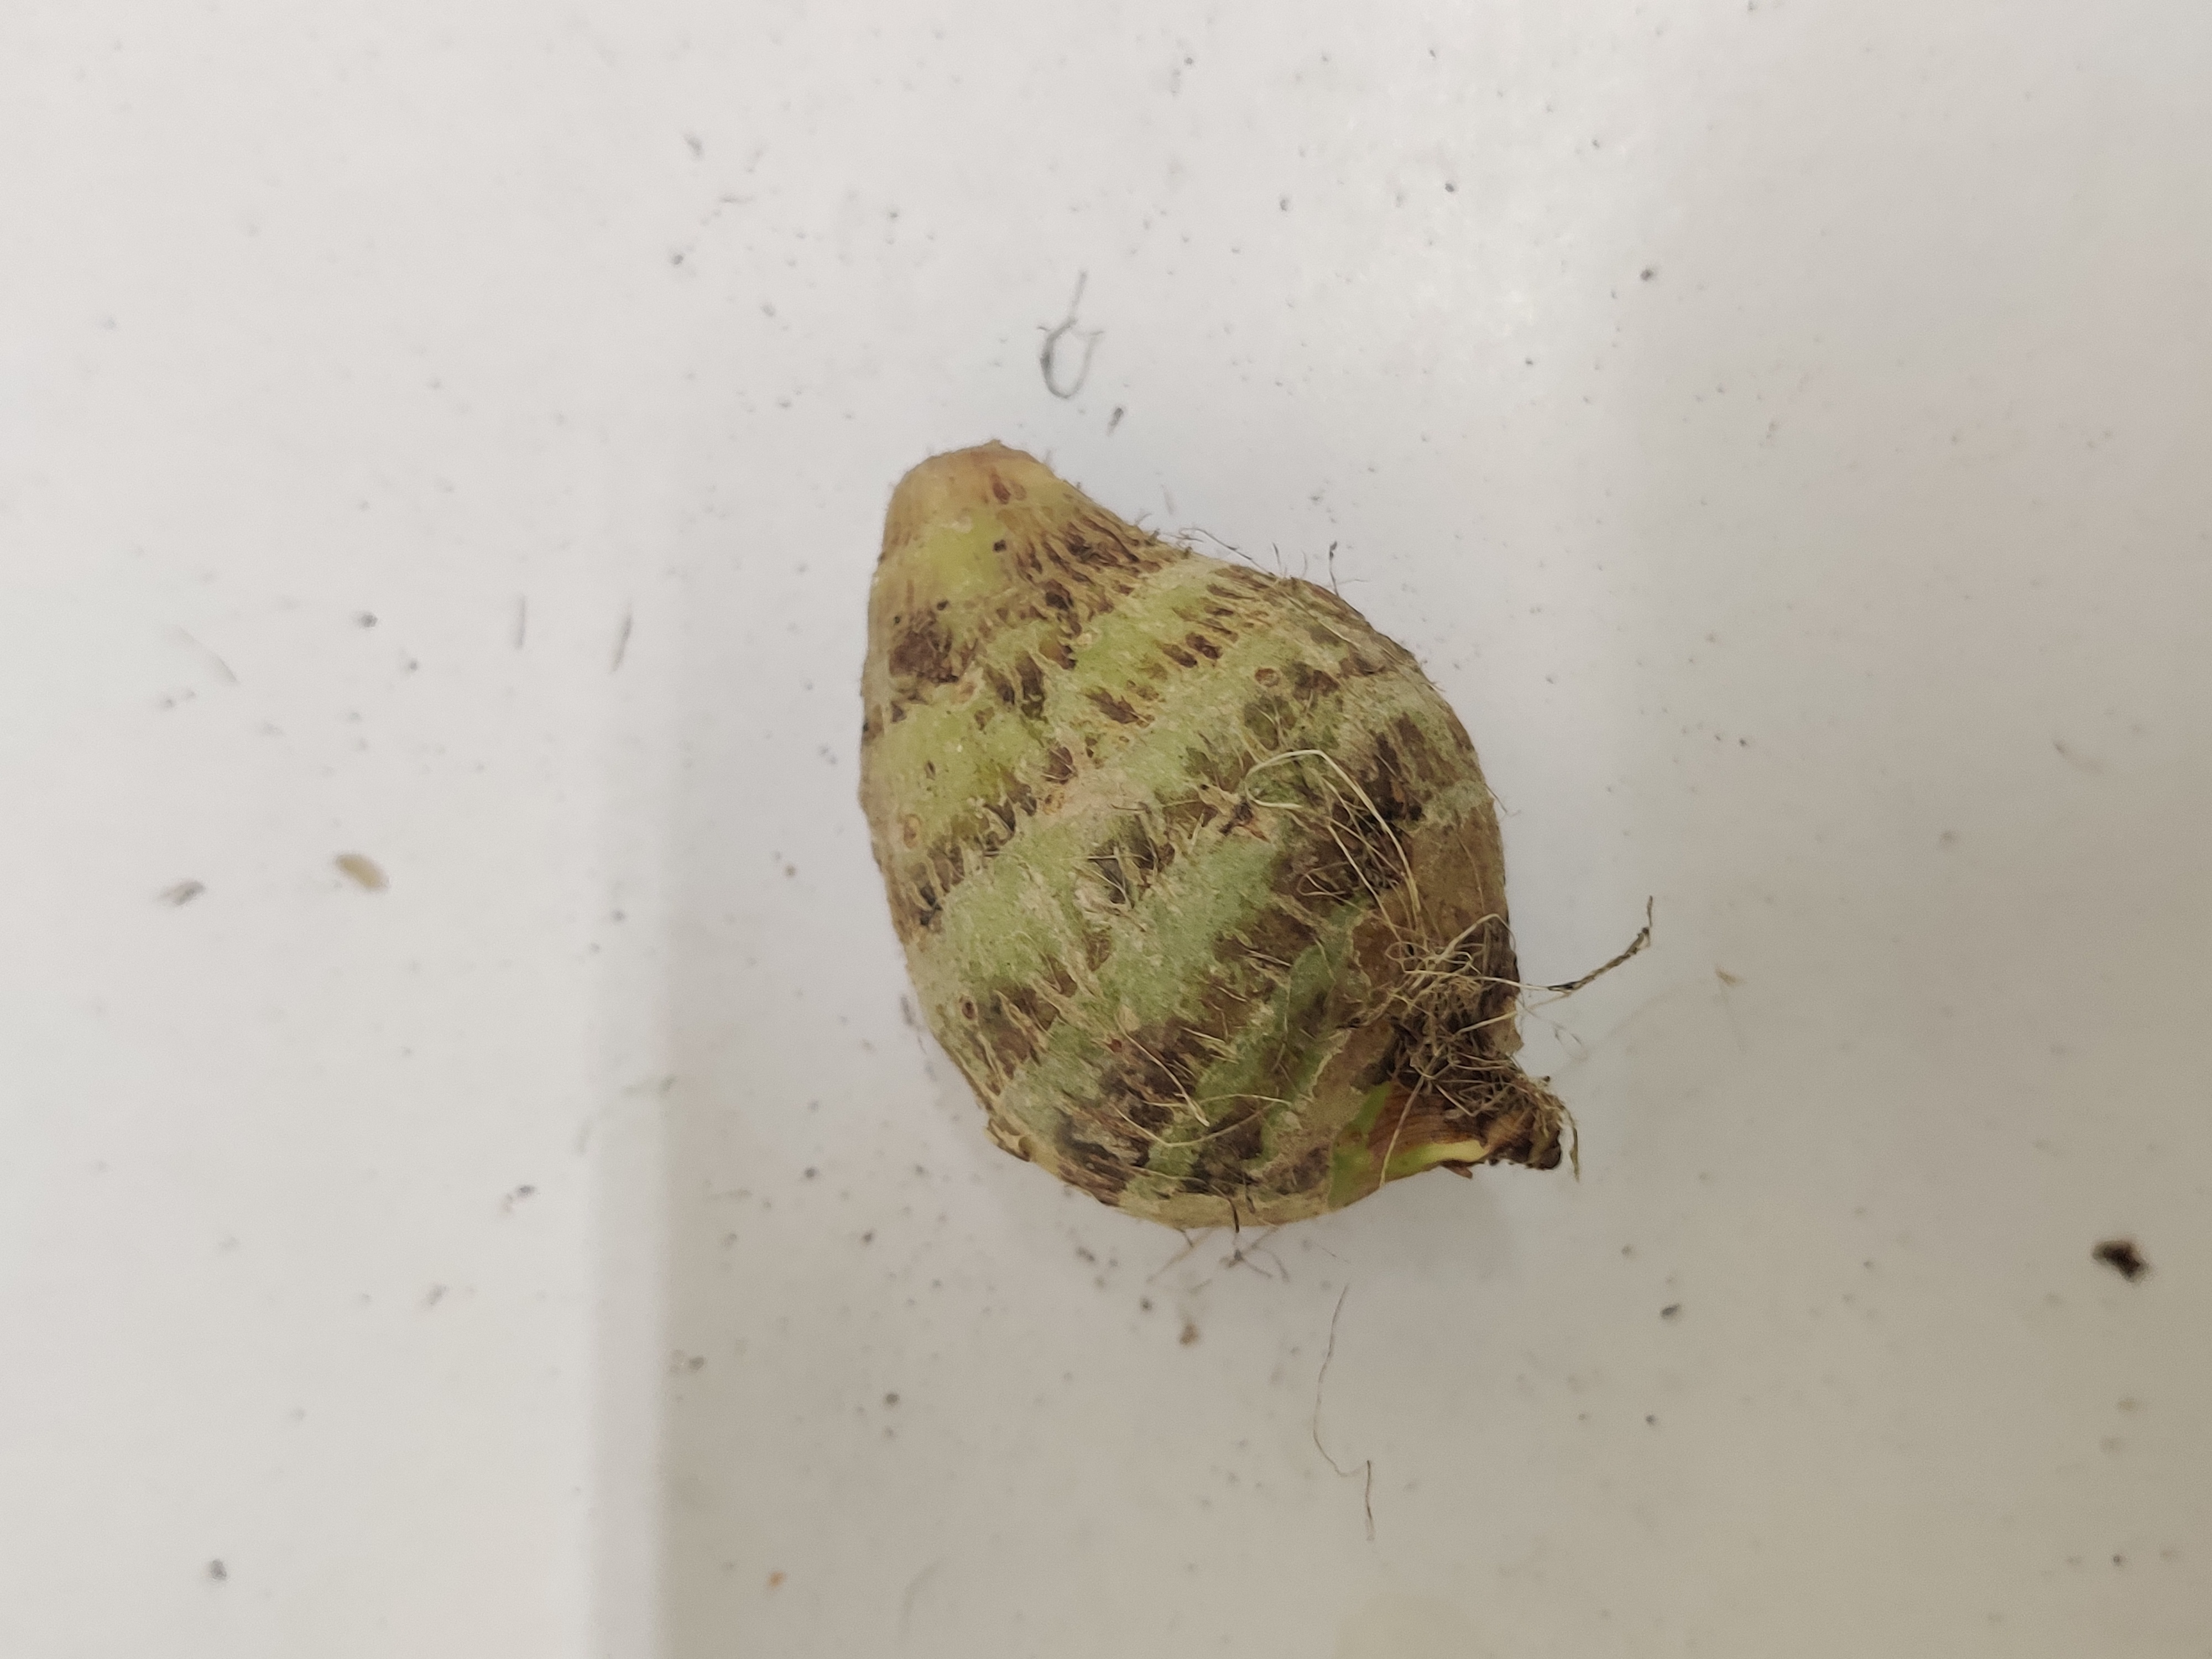
Crop: Taro root
Condition: Severely Damaged